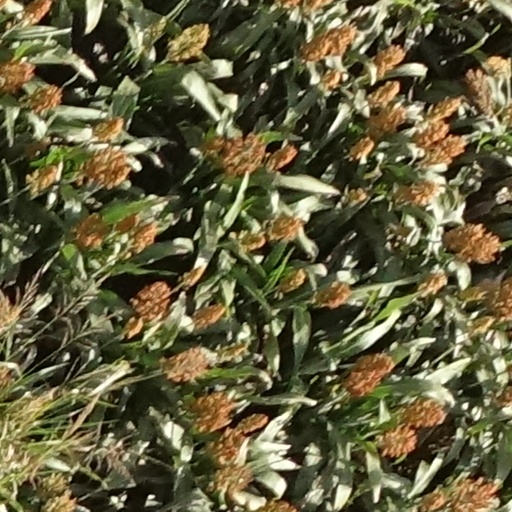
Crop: sorghum